Dedication of the Basilica of Saint Mary Major

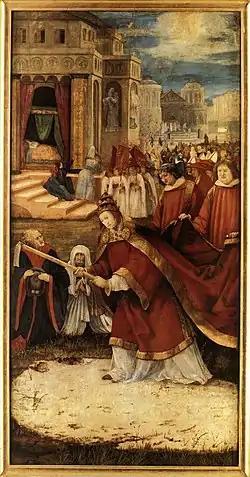
"Our Lady of the Snows" (c. 1517–1519), by Matthias Grünewald

Until 1969 the feast was known as "Dedicatio Sanctae Mariae ad Nives" (Dedication of the Church of Our Lady of the Snows), a name that had become popular for the Basilica in the 14th century in connection with a legend about its origin that the "Catholic Encyclopedia" summarizes: (in the middle of the 4th century) "During the pontificate of Liberius, the Roman patrician John and his wife, who were without heirs, made a vow to donate their possessions to the Virgin Mary. They prayed that she might make known to them how they were to dispose of their property in her honour. On 5 August, at the height of the Roman summer, snow fell during the night on the summit of the Esquiline Hill. In obedience to a vision of the Virgin Mary that they had the same night, the couple built a basilica in honour of Mary on the very spot that was covered with snow. From the fact that no mention whatever is made of this alleged miracle until a few hundred years later, not even by Sixtus III in his eight-line dedicatory inscription ... it would seem that the legend has no historical basis." In fact there is no reference to the legend before the year 1000.